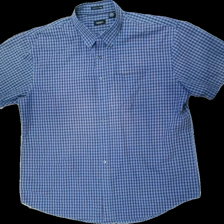
View: front
Type: Shirt
Category: Men
Brand: Not in the list
Brand text on label: VanHeusen
Colors: Blue, White, Grey
Material: 52% polyester 48% cotton
Pattern: Checkered print
Cut: Regular
Size: XXL
Season: All
Stains: Major
Damage location: middle center
Damage 2 location: top center
Damage 3 location: bottom right
Price range: <50
Recommended usage: Export
Description: rutig kortärmad skjorta missfärgad/solblekt
Comment: missfärgad